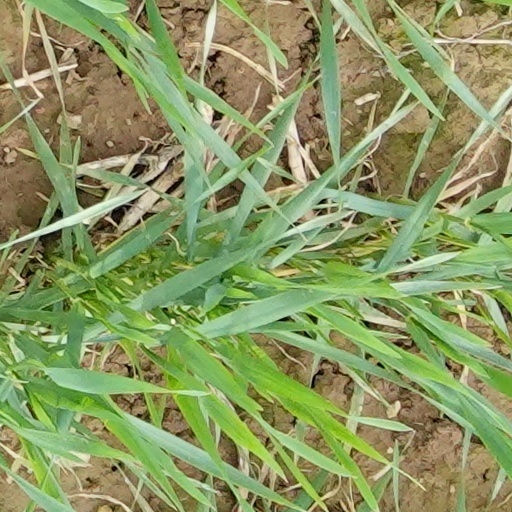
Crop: wheat